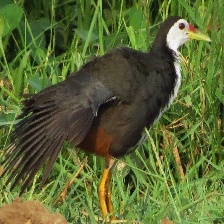
Species: WHITE BREASTED WATERHEN
Scientific name: AMAURORNIS PHOENICURUS
ImageNet parent category: european_gallinule